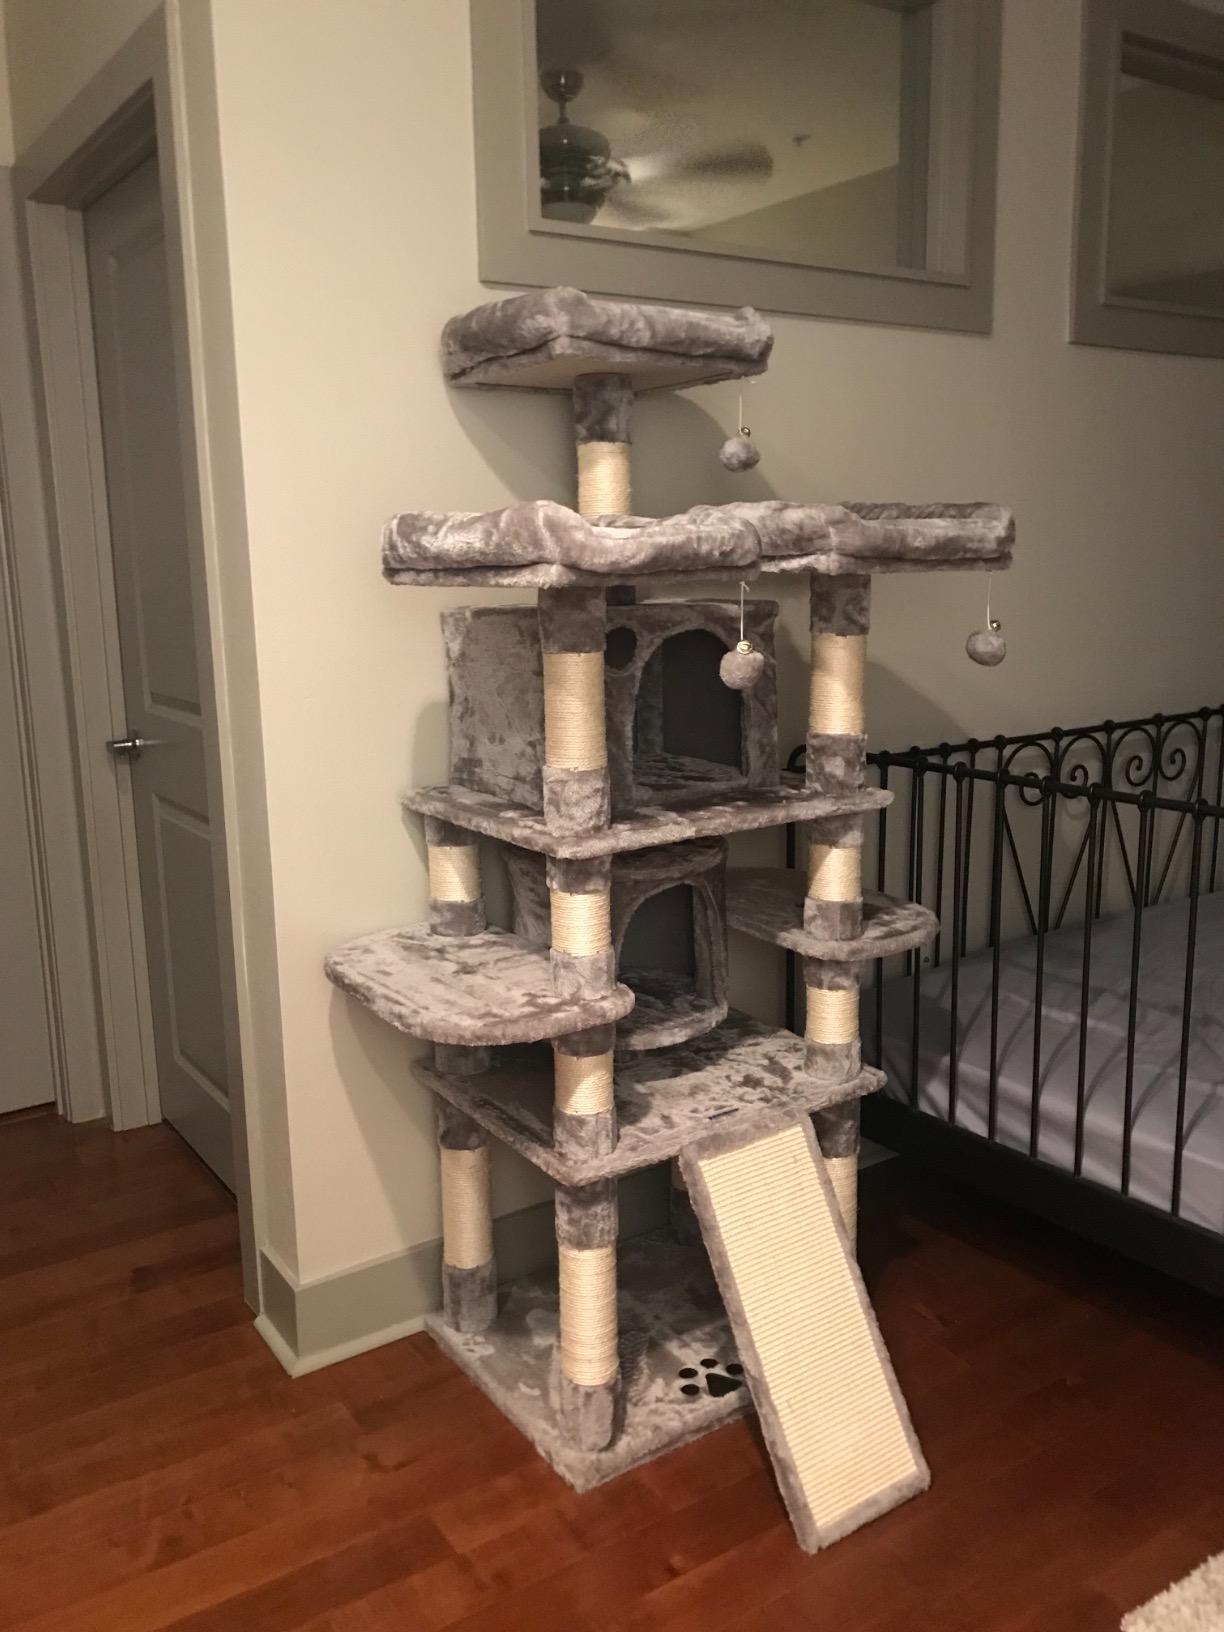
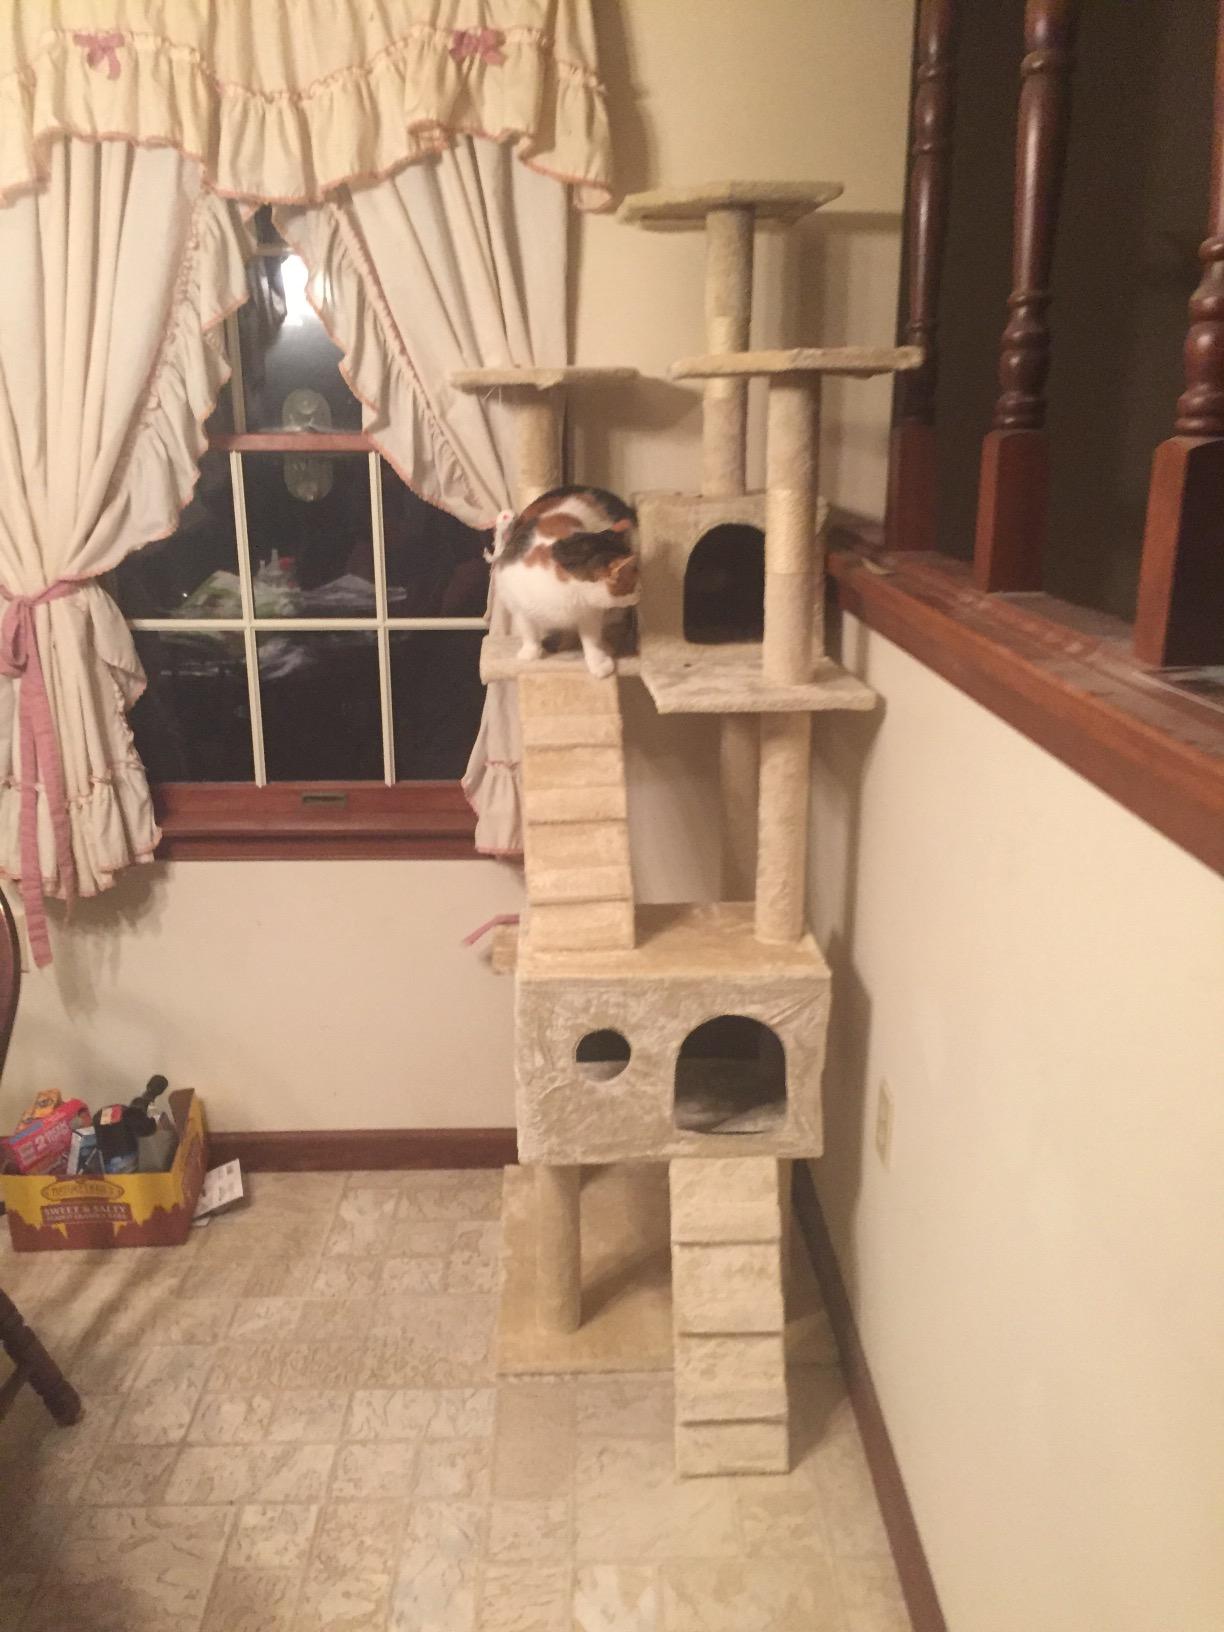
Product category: items_cat tree
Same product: no